Electricity sector in Italy

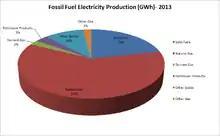
Pie chart of Italy's fossil fuel electricity production by fuel type

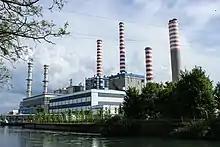
Thermoelectric plant in Turbigo, Lombardy

Fossil fuel thermal power plants provide the majority of electricity production in Italy, with a total of 192.1 TWh in 2018, or 66.3% of the electricity produced in the country. During the decade 1997-2007, natural gas power plants experienced strong growth, rising from 24 to 55% of total electricity production; since 2009 they have fallen sharply, falling to 33.5% in 2014, but still representing 53.4% of thermal generation; from 2015 to 2017, they resumed their progression: +35% in two years, rising to 48.4% of total electricity production and 67.2% of thermal production in 2017 (66.9% in 2018); the rest of this production is provided by coal (14.8%; down 42% from its peak in 2012 after experiencing a 24% rebound in 2011-12, as in the whole of Europe due to the drop in coal prices caused by the shale gas boom in the United States), gases derived from processes (1.3%), petroleum products (1.7%), other fuels (mainly biomass, as well as tar, refinery gas, recovered heat, etc.) representing 15.3%.